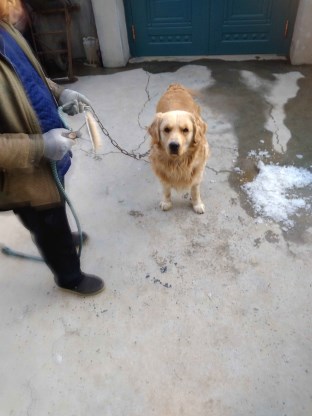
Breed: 5355-n000126-golden_retriever